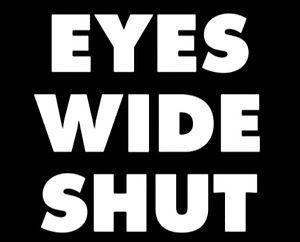
Eyes Wide Shut ou EWS est un film britannico-américain réalisé, produit et coécrit par Stanley Kubrick, sorti en 1999. Il s'agit du dernier film du cinéaste, qui mourut peu après que le montage final fut terminé. Le scénario est fondé sur la nouvelle Traumnovelle d'Arthur Schnitzler publiée en 1926.